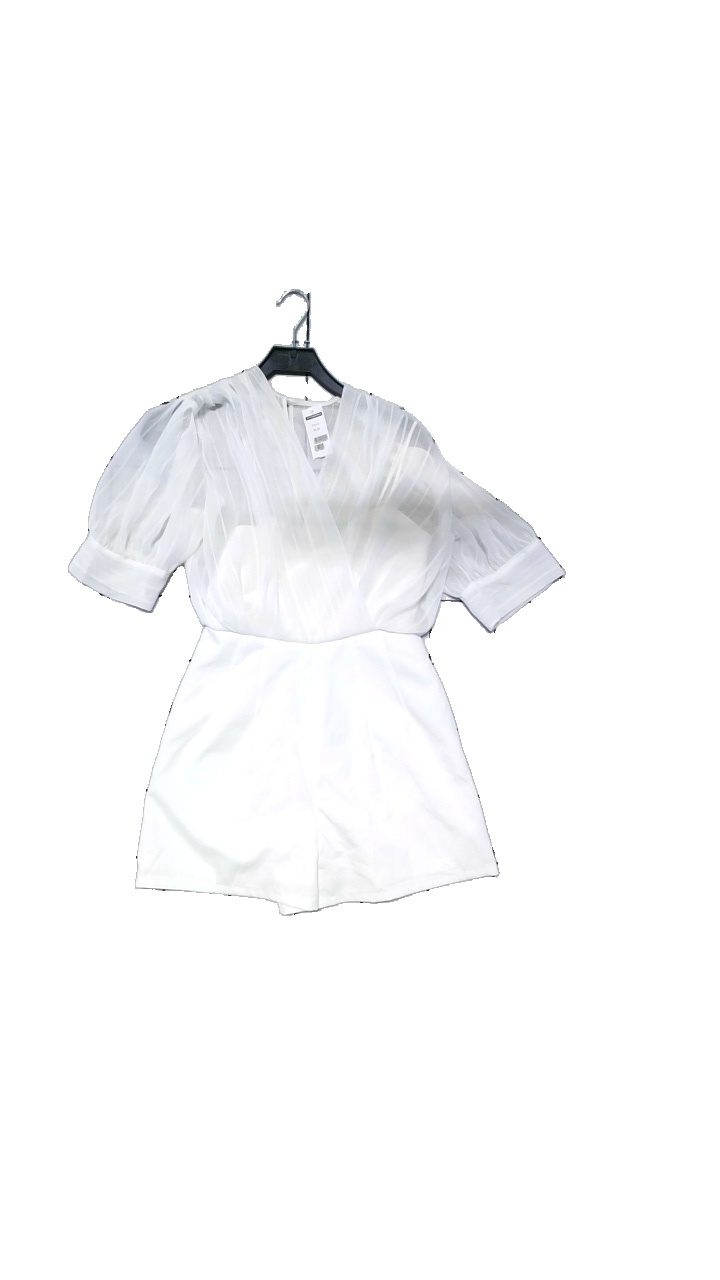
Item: Dress (Ladies)
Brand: Cunich
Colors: White
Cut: Regular, Loose
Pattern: Transparent
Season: All
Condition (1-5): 4
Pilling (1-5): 5
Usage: Reuse
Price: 50-100